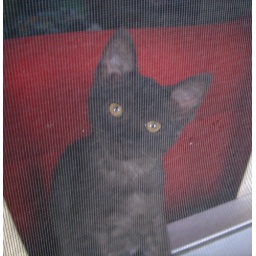
Tiny Cat is in a glass cage of emotion! Or, maybe storm window of emotion. Or maybe storm window of confusion.